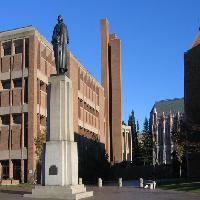
Weather: sun or clear